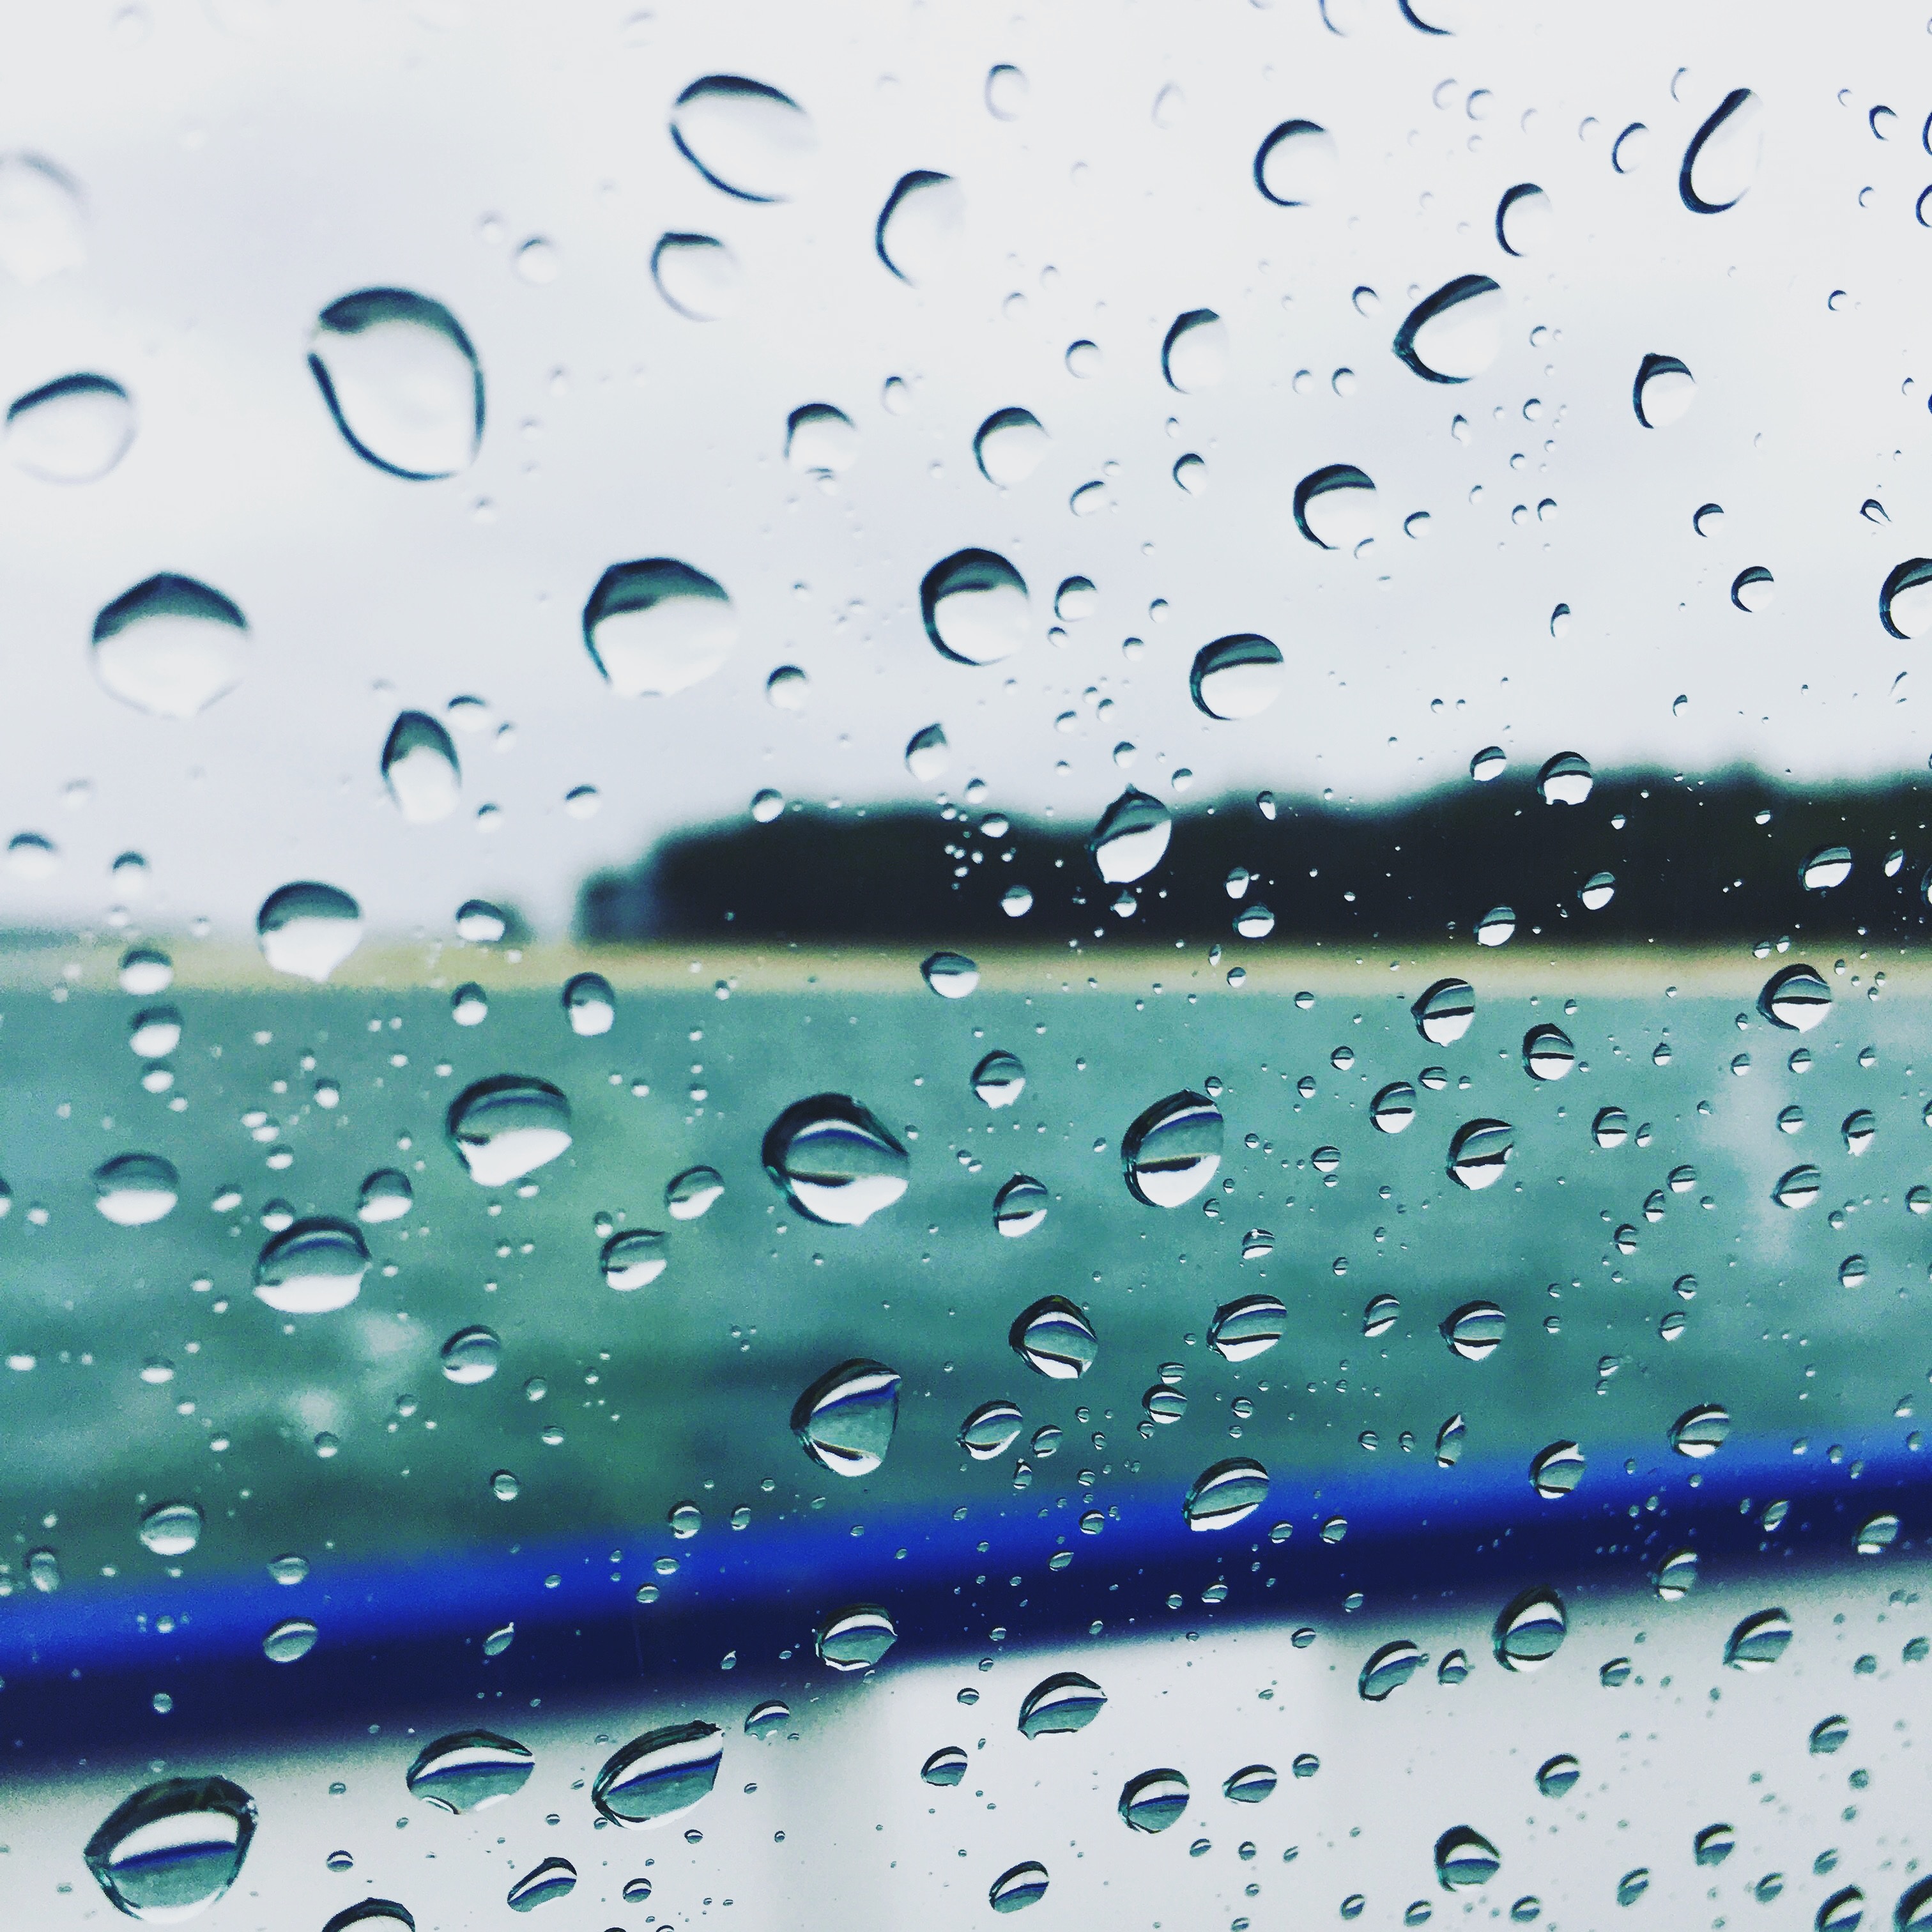
drop, wave, petal, line, weather, blue, circle, font, freezing